Thotta Chinungi

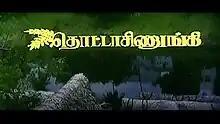
Title card

Thotta Chinungi is a 1995 Indian Tamil-language romantic drama film directed by K. S. Adhiyaman, starring Karthik, Raghuvaran, Revathi, Nagendra Prasad and Devayani (in her Tamil debut). It was released on 15 December 1995. The film was remade in Hindi as "Hum Tumhare Hain Sanam" (2002) by the same director.